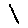
Label: 1